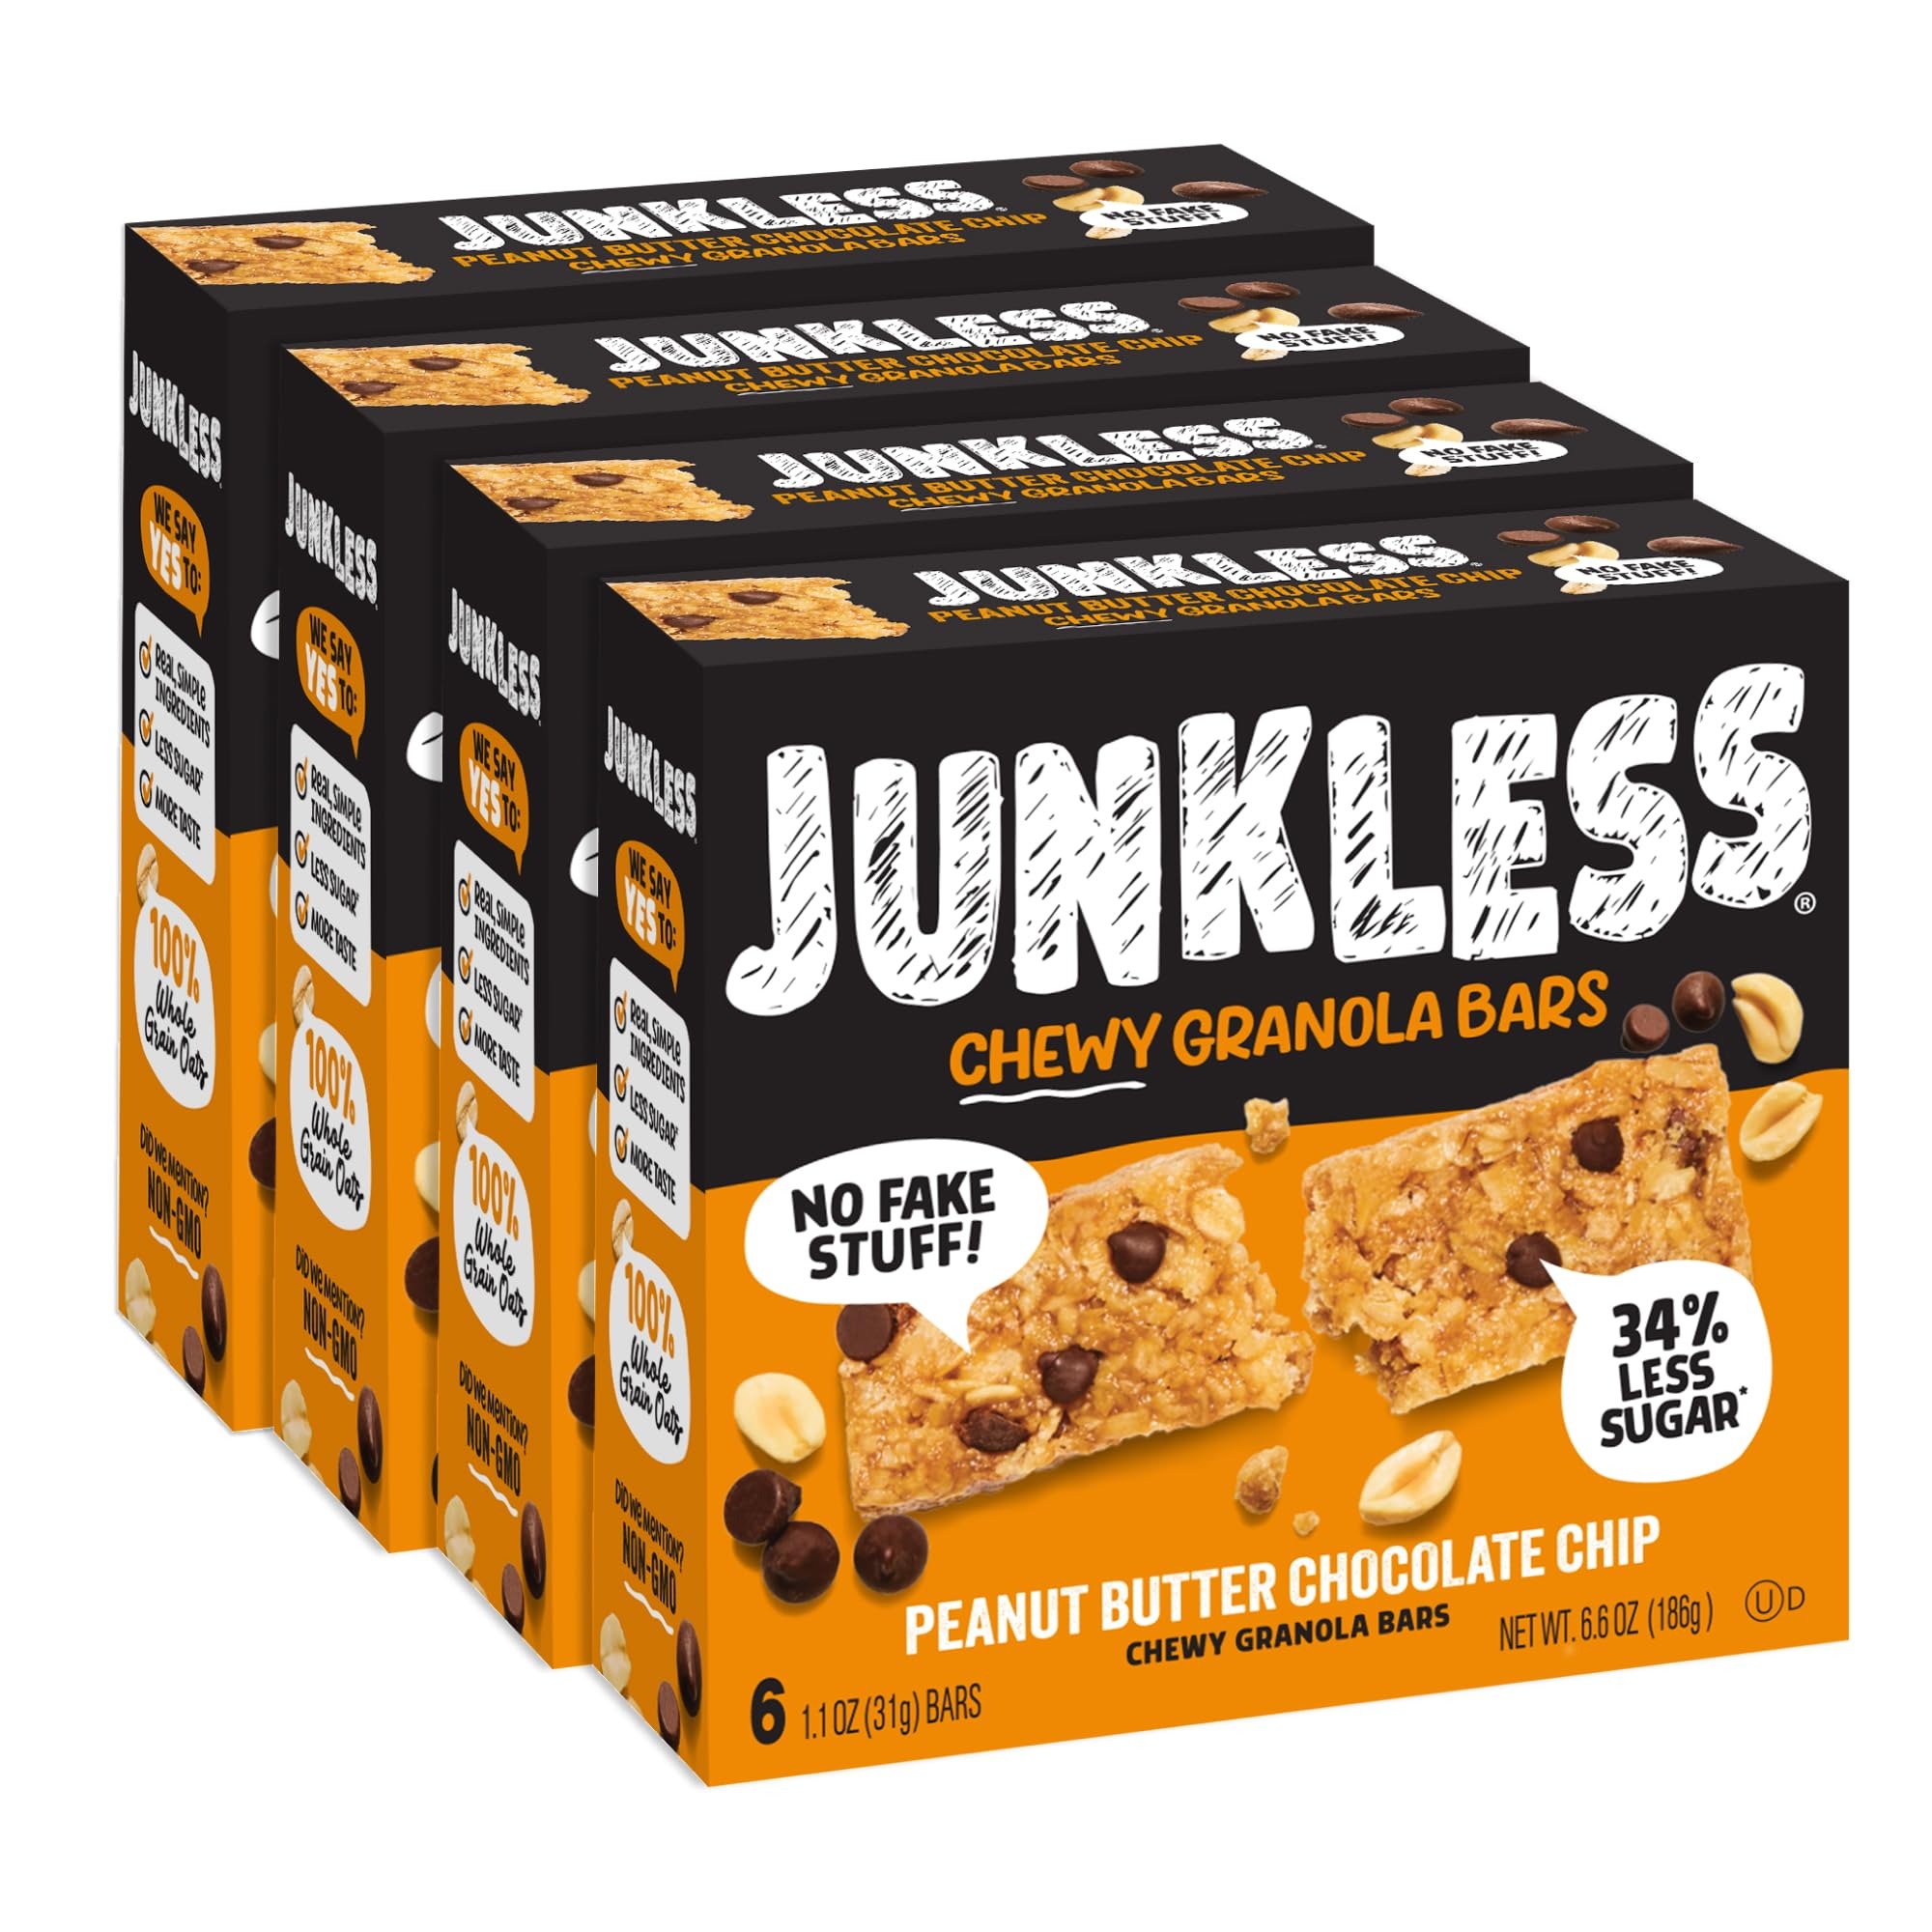
Item Name: Junkless Peanut Butter Chocolate Chip Chewy Granola Bars - Less Sugar, Great Tasting, Wholesome Snacks - Bulk Granola Bars - 1.1 oz. Bars, 4 Boxes
Bullet Point 1: 6 individually wrapped 1.1 oz peanut butter chocolate chip bars per box, 4 boxes
Bullet Point 2: MOMS APPROVED & KIDS LOVED: Low in sugar (only 5g sugar per 31g bar). Contains 100% whole grain oats. Bars are soft, moist and chewy … simply delicious! Great for the whole family
Bullet Point 3: NON-GMO: We care about the environment and we care about your family. That’s why we use only Non-GMO ingredients in all our foods and why all our bars are Kosher OU
Bullet Point 4: REAL INGREDIENTS: Made with-all real, familiar, and pronounceable ingredients. No artificial flavors or colors, synthetic preservatives, sugar alcohols or substitutes, high fructose corn syrup, hydrogenated oils or trans-fats. We use REAL chocolate chips
Bullet Point 5: ONE-SIZE-FITS-ALL: For kids, our bars are perfect for the lunch box or breakfast on-the-go. For moms and dads, our healthy bars are great for post-workout fuel, an energy boost during hectic days or just a satisfying emergency snack.
Value: 26.4
Unit: Ounce

Price: 4.89